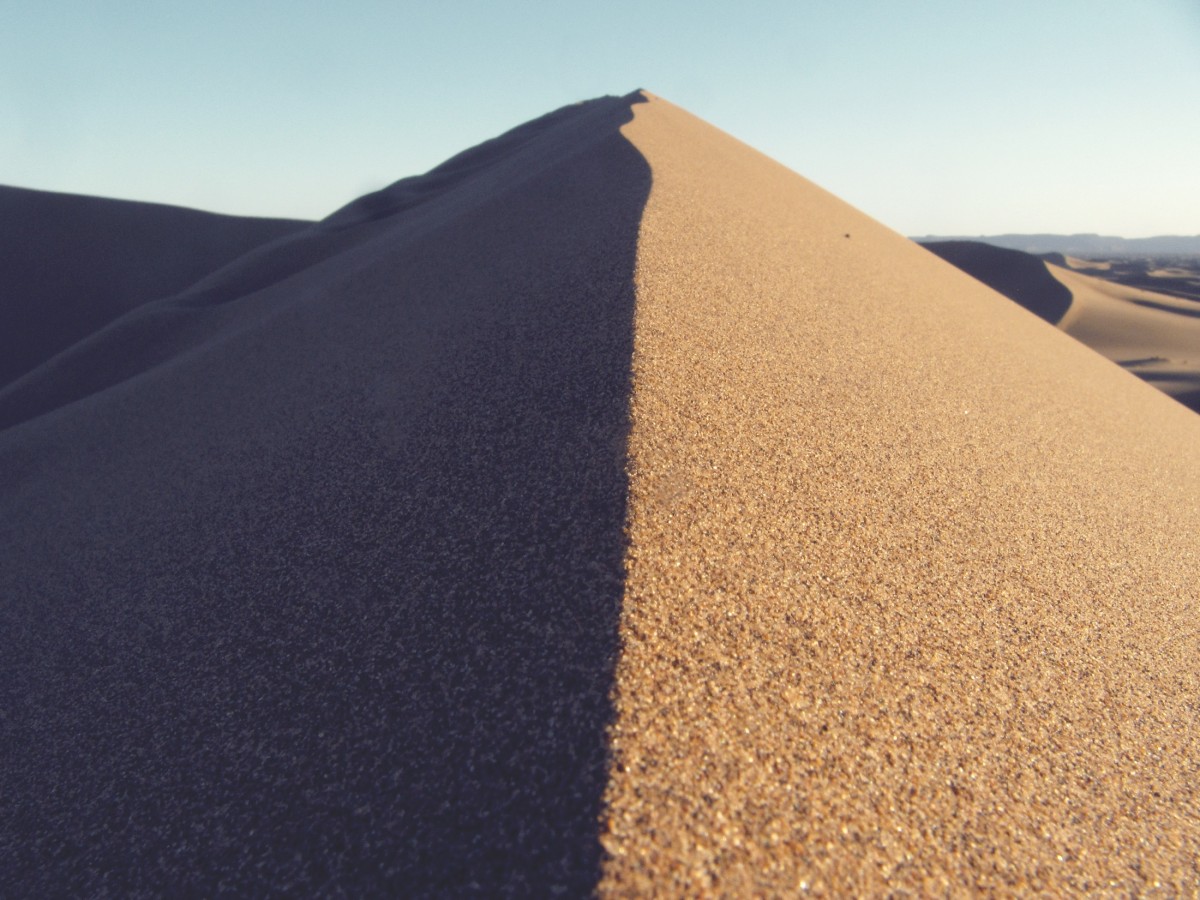
Tags: desert, sand dune, symmetrical, asphalt, soil, material, gravel, erg